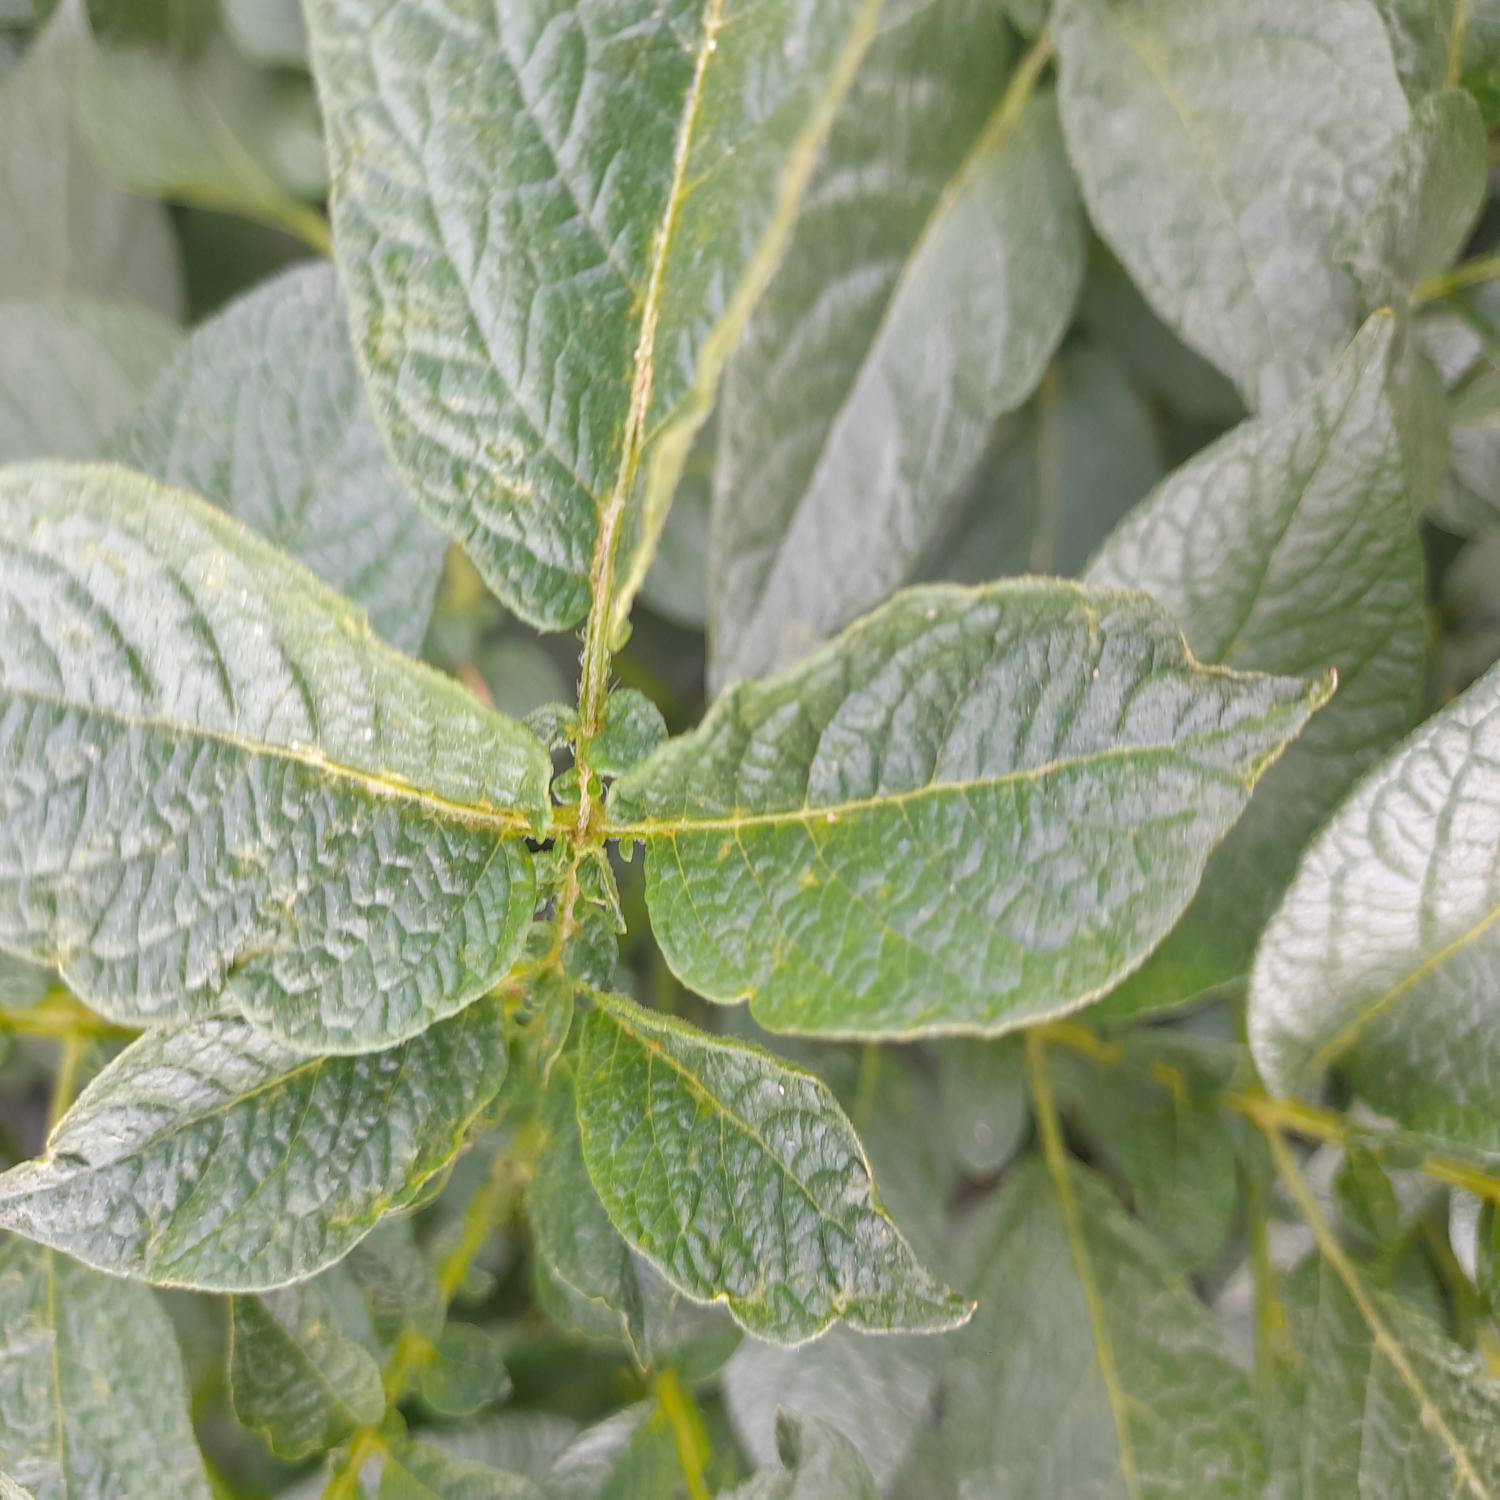
Etiqueta: Virus